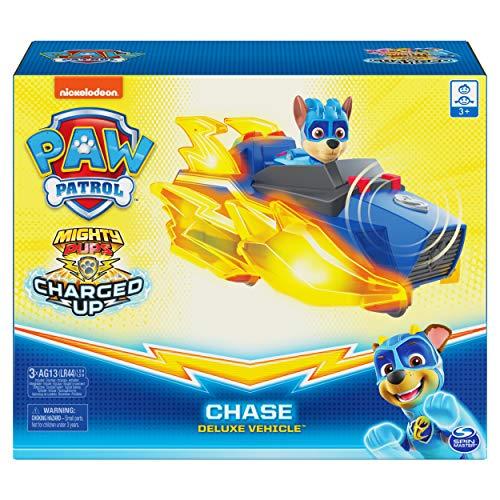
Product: Paw Patrol, Mighty Pups Charged Up Chase’s Deluxe Vehicle with Lights and Sounds
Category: Toys & Games | Baby & Toddler Toys
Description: The PAW Patrol Charged Up Chase Deluxe Vehicle makes a great gift for kids aged 3 and up.
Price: $14.99
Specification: ProductDimensions:3.8x8x6.5inches|ItemWeight:12ounces|ShippingWeight:12ounces(Viewshippingratesandpolicies)|ASIN:B07WHLYW7F|Itemmodelnumber:6058005|Manufacturerrecommendedage:36months-5years